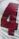
Number: 4